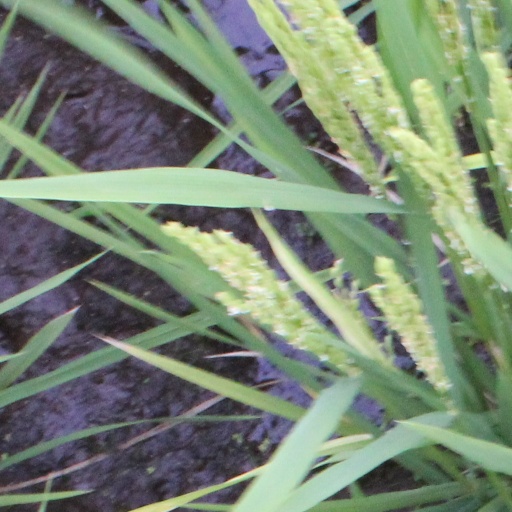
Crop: rice